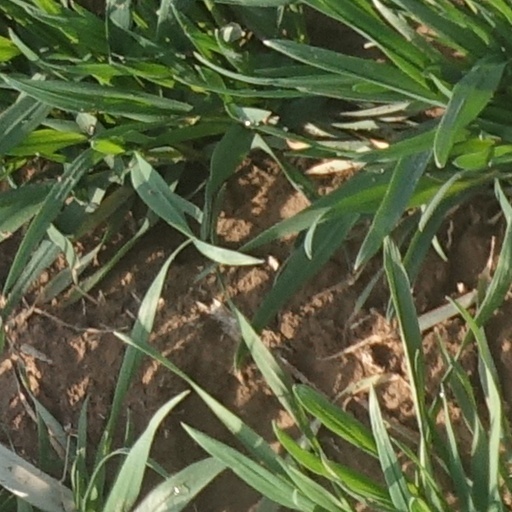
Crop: wheat